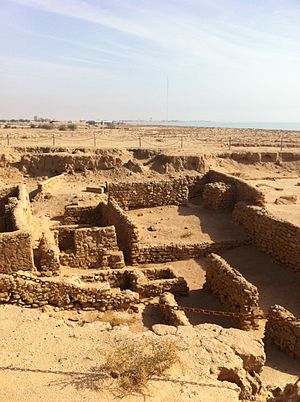
Ikaros (Failaka)
Ruiner på Failaka.
Ikaros er en gammel græsk by på øen Failaka, i den Persiske Golf.